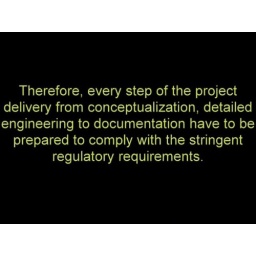
R.O.Tack water technology reverse osmosis plant pakistan on Vimeo by rotack